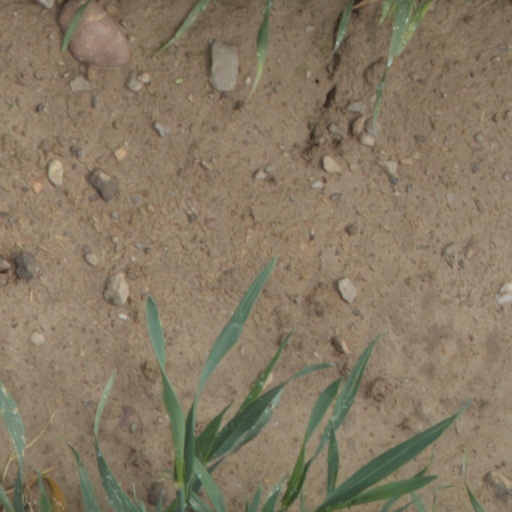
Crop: wheat